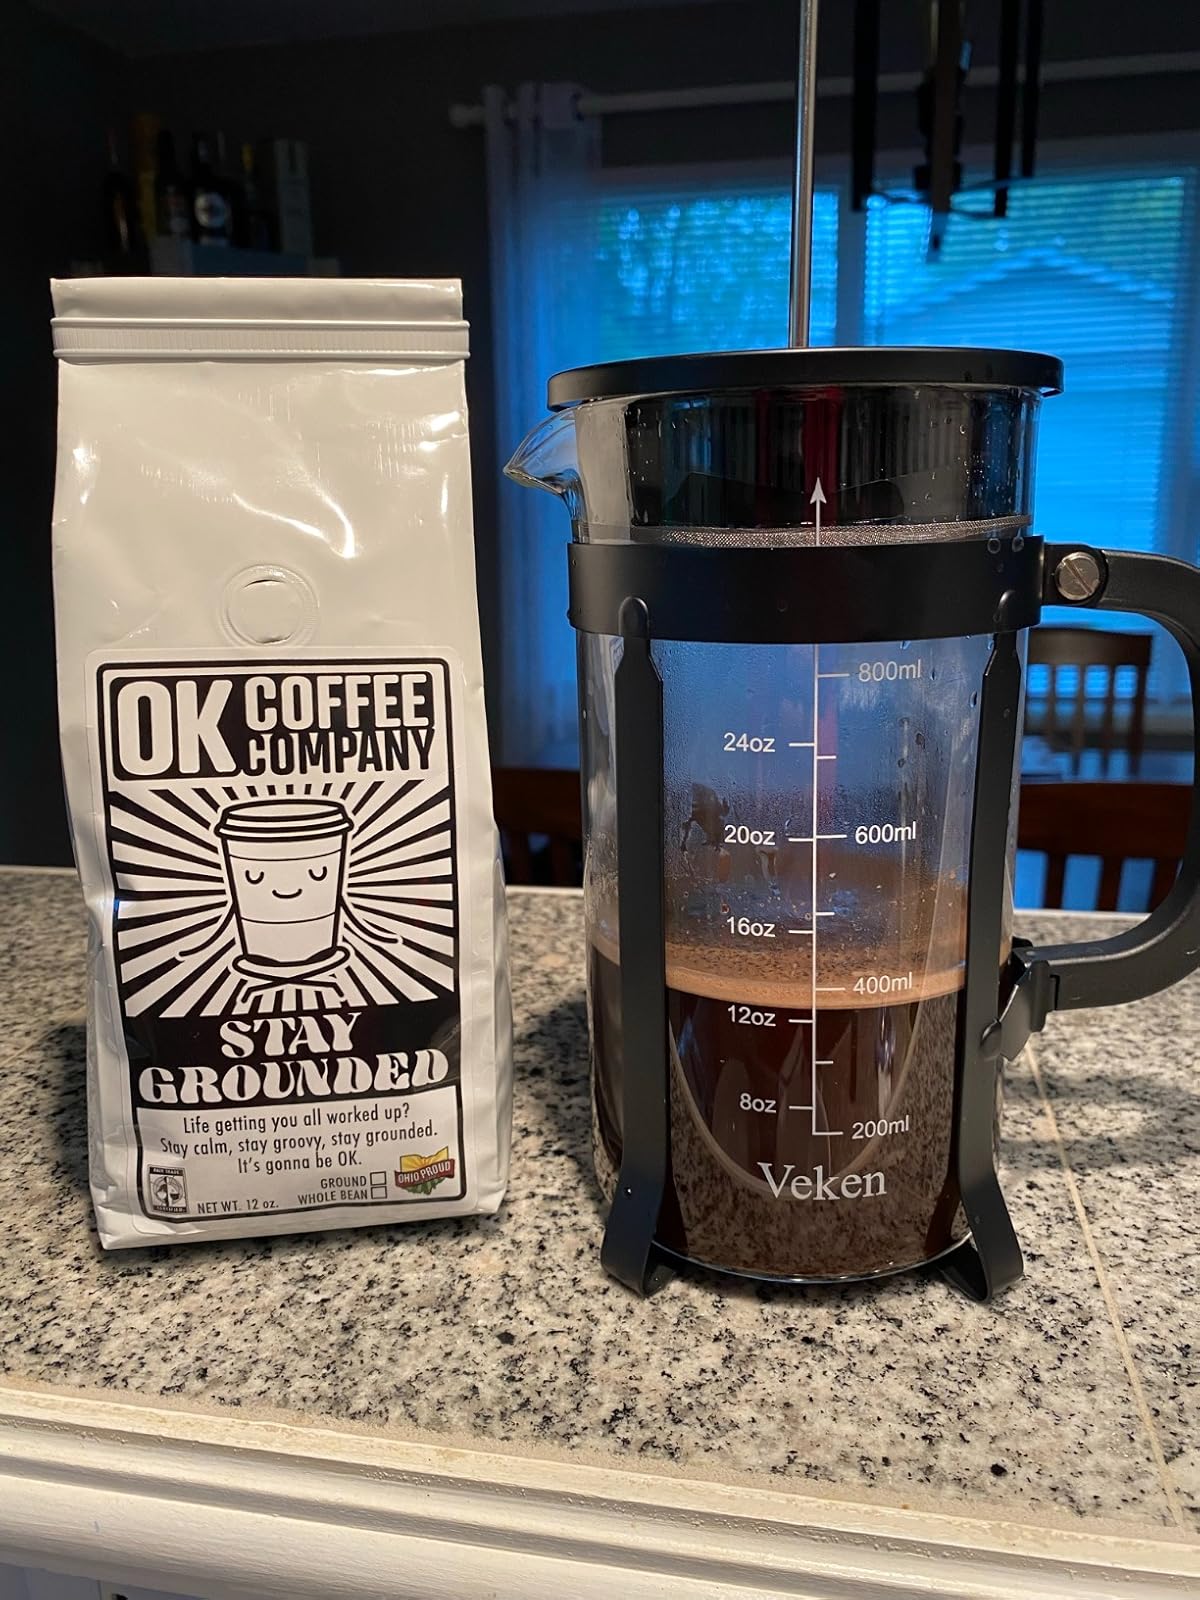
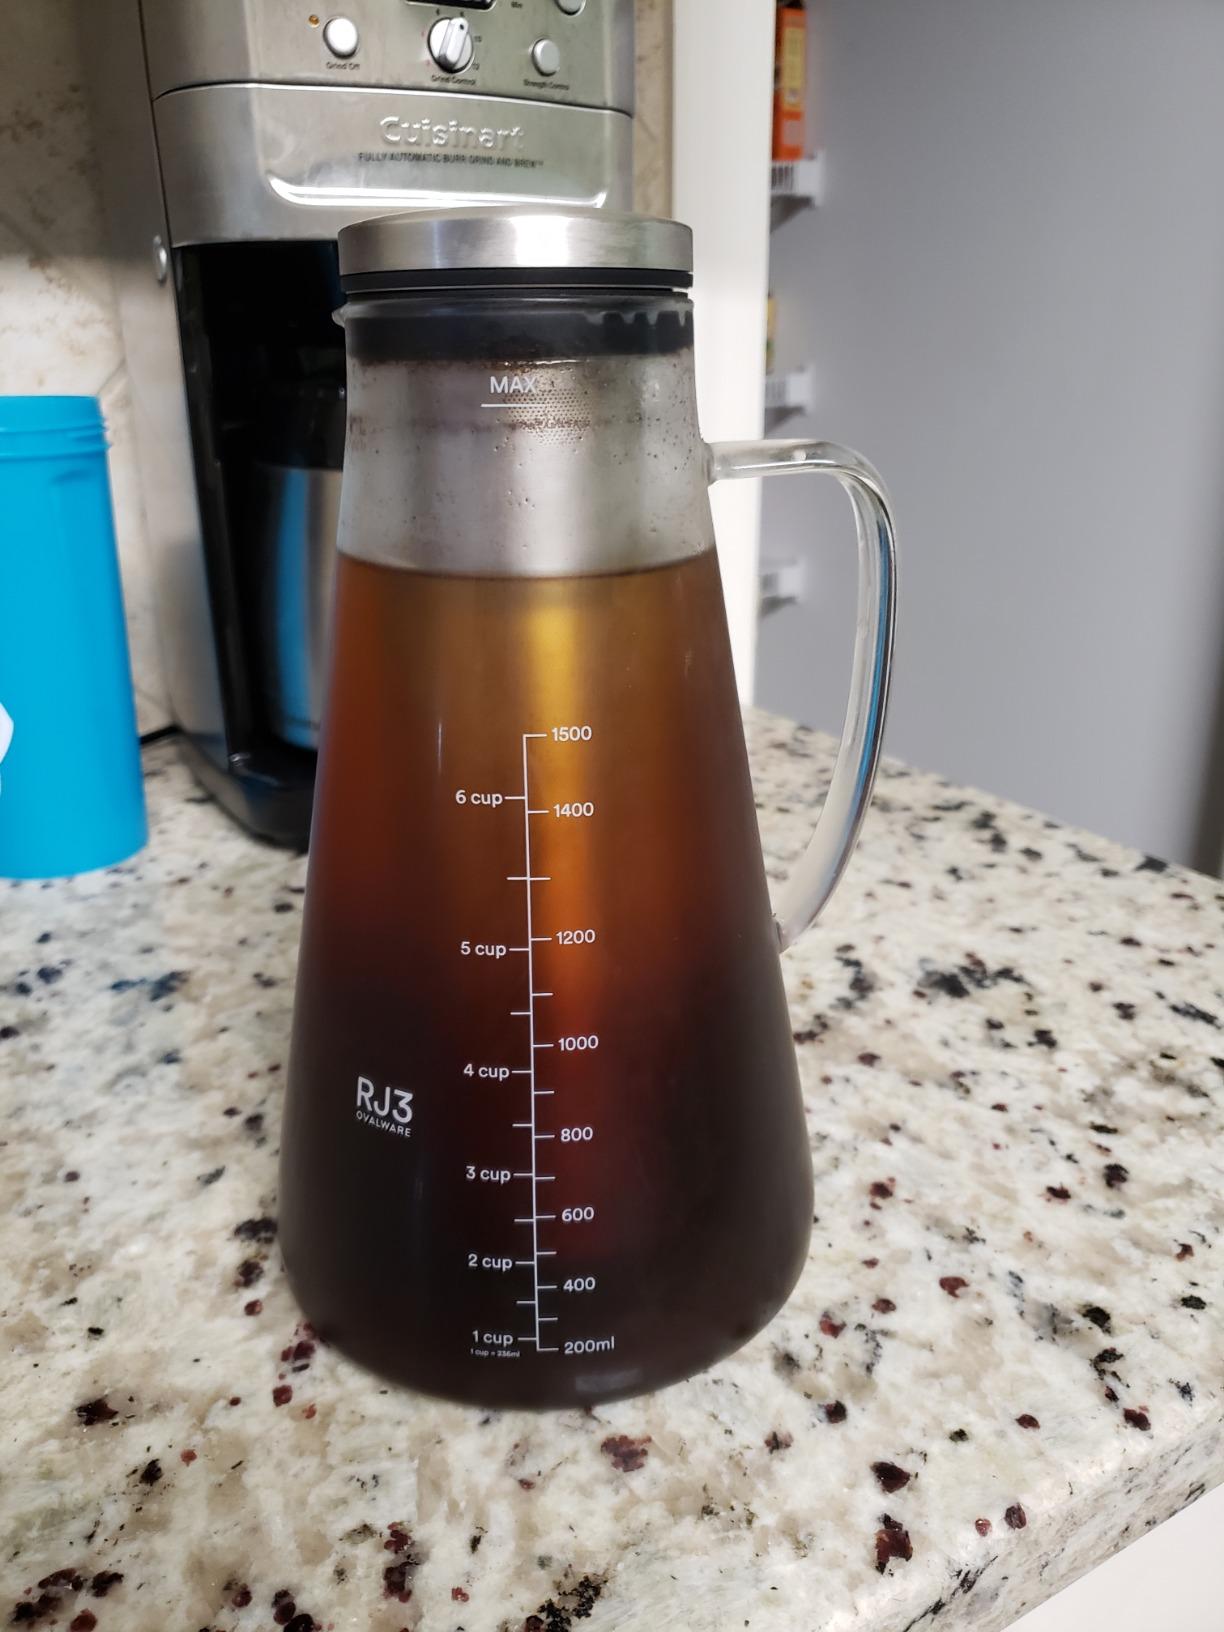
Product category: items_tea
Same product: no